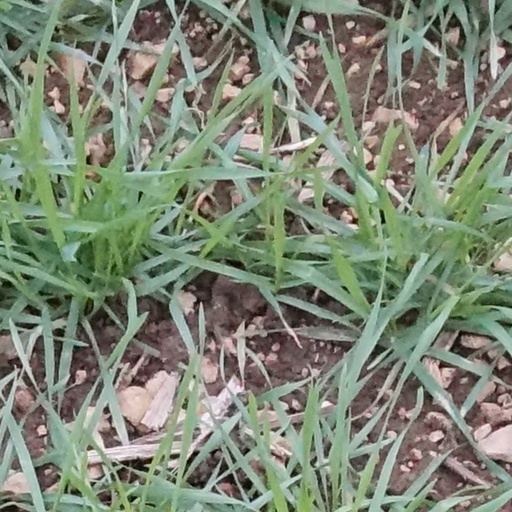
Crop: wheat